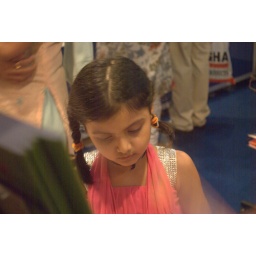
A young girl browsing through books in Delhi Book Fair on 5 September.